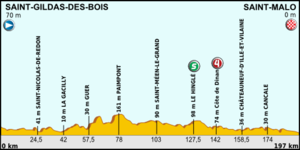
La 10ᵉ étape du Tour de France 2013 s'est déroulée le mardi 9 juillet 2013. Elle part de Saint-Gildas-des-Bois et arrive à Saint-Malo.